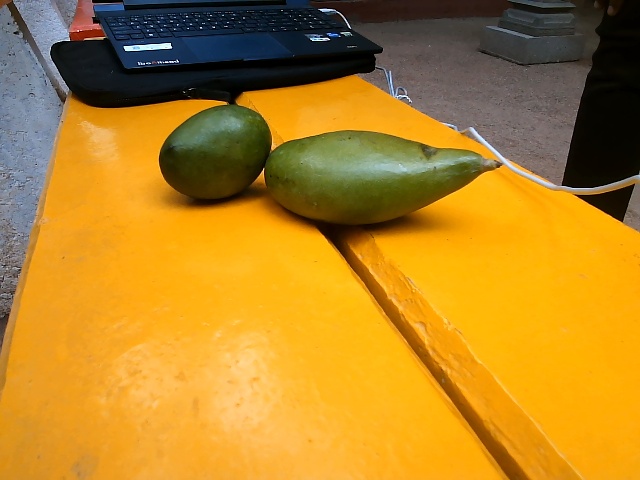
Label: Raw_Mango